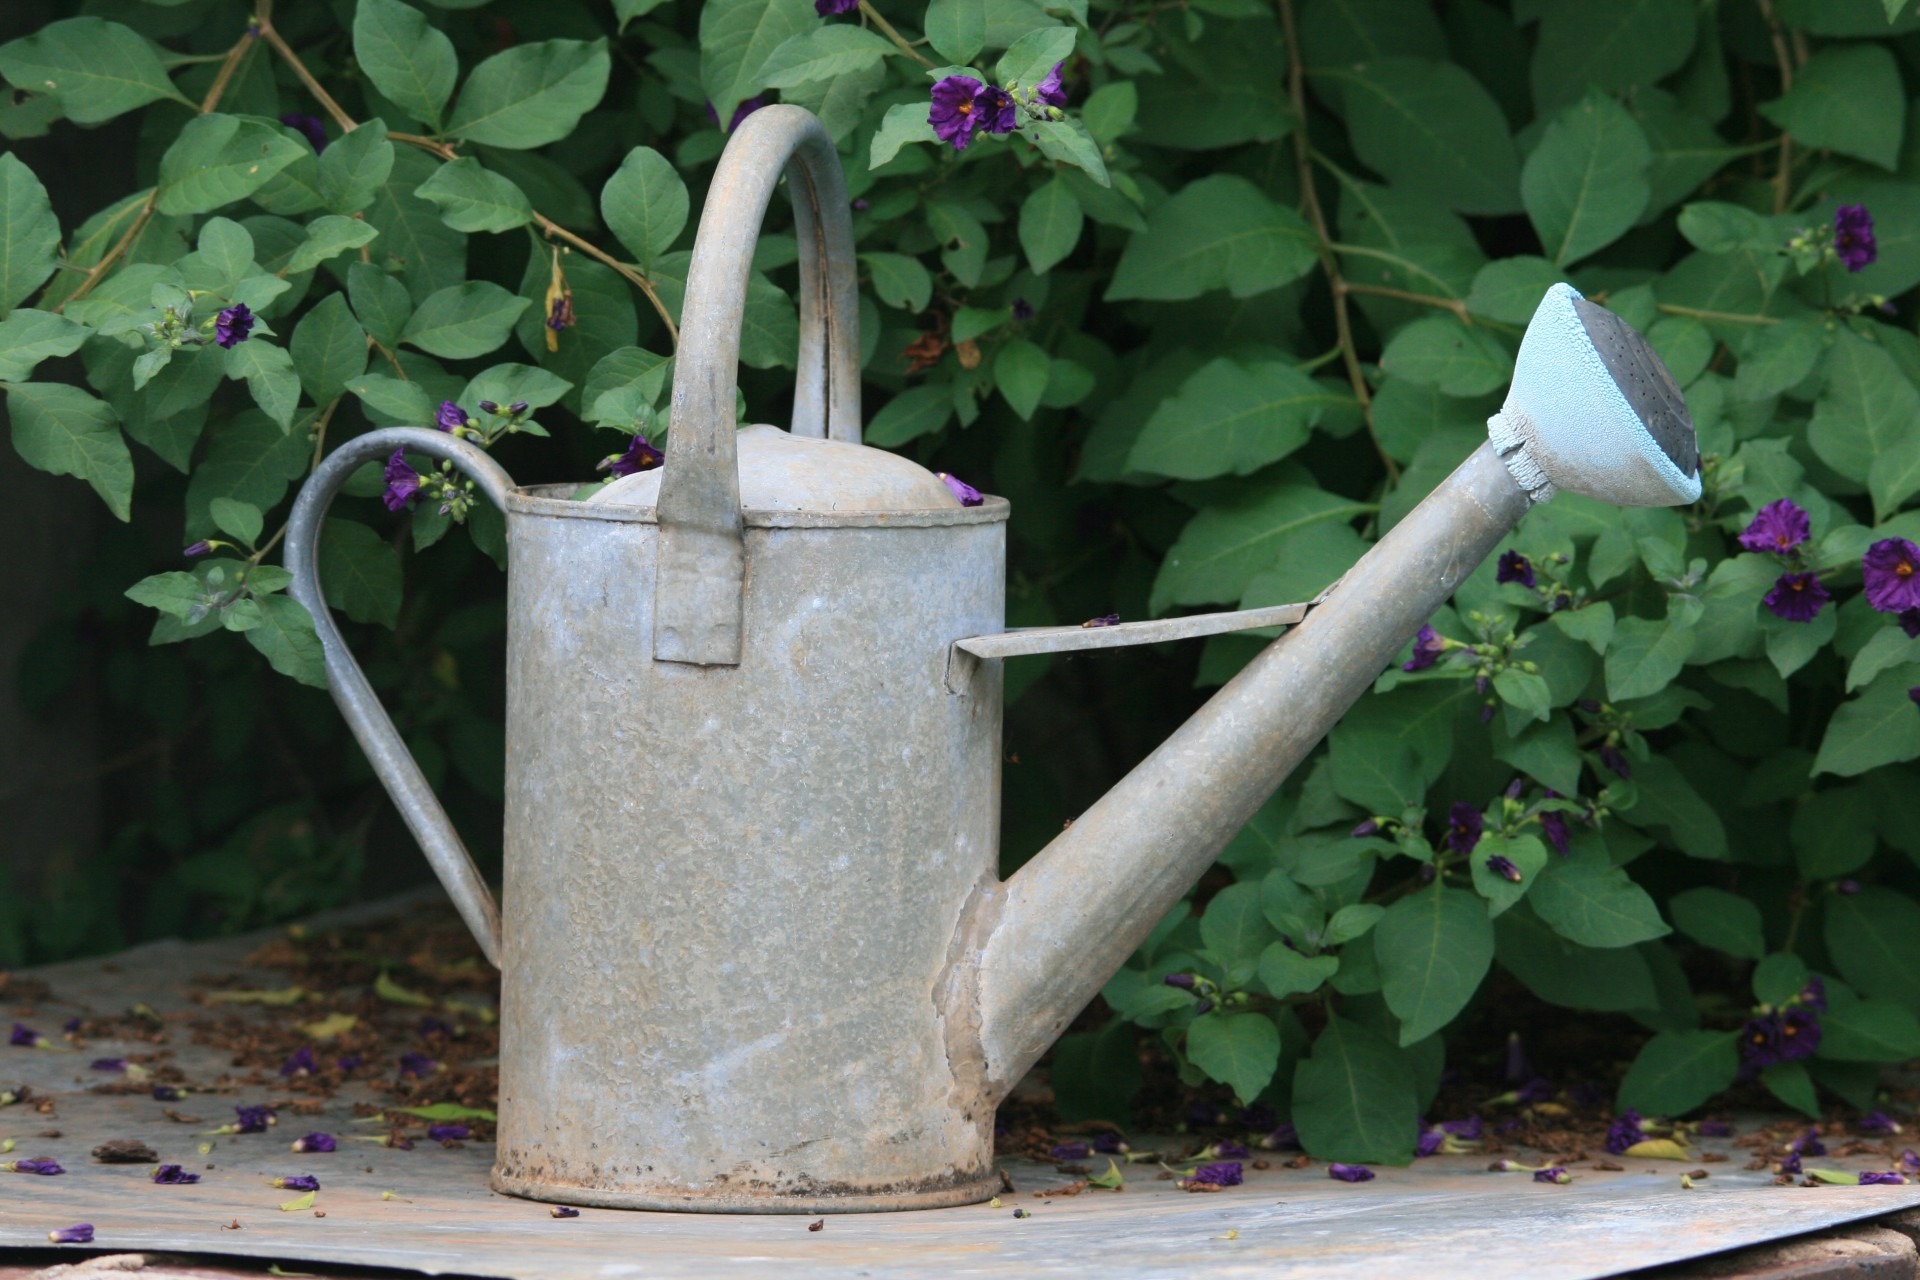
flower, tool, metal, botany, garden, grey, shrub, can, watering, man made object